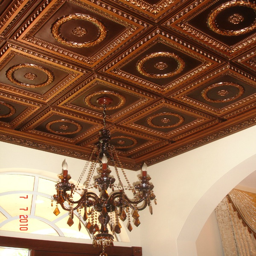
alternatives to the plain white ceiling